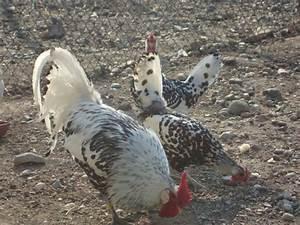
chicken